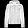
Label: Coat